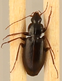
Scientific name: Calathus advena
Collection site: Rocky Mountains NEON (RMNP), plot RMNP_014